Duinen van Texel National Park

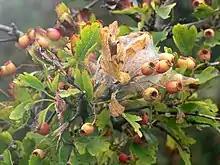
Sea-Buckthorn near Ecomare

"The Hors" is at the most southerly point of Texel and is largely owned by the Dutch Ministry of Defence. The terrain is used for amphibious training. The defense complex build on the "Mok bay" is called "de Mok". The southern part of the Hors is a large coastal plain which was formed because in the past shoals "walked" toward the island, the last shoal to do so was "Onrust" in 1910.